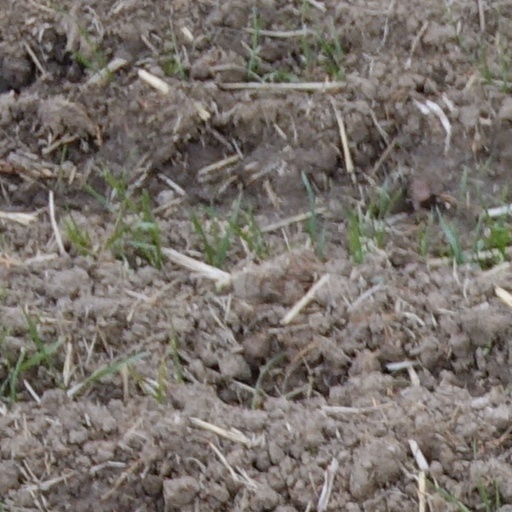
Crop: wheat